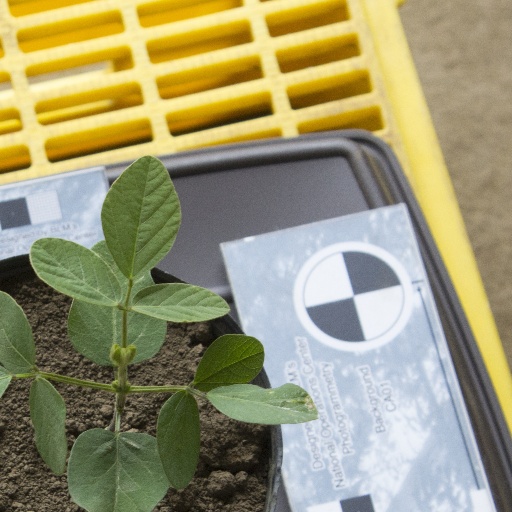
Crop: soybean